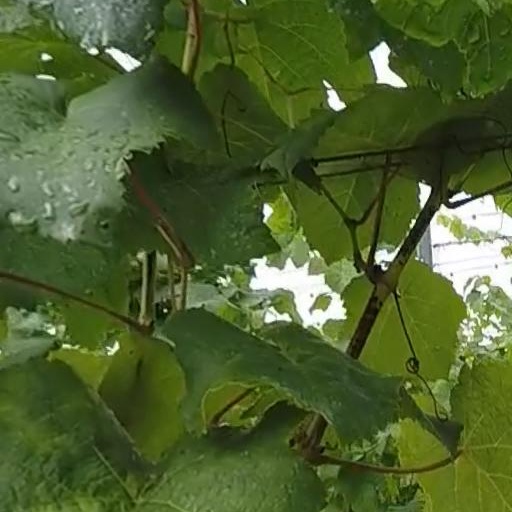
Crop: grape